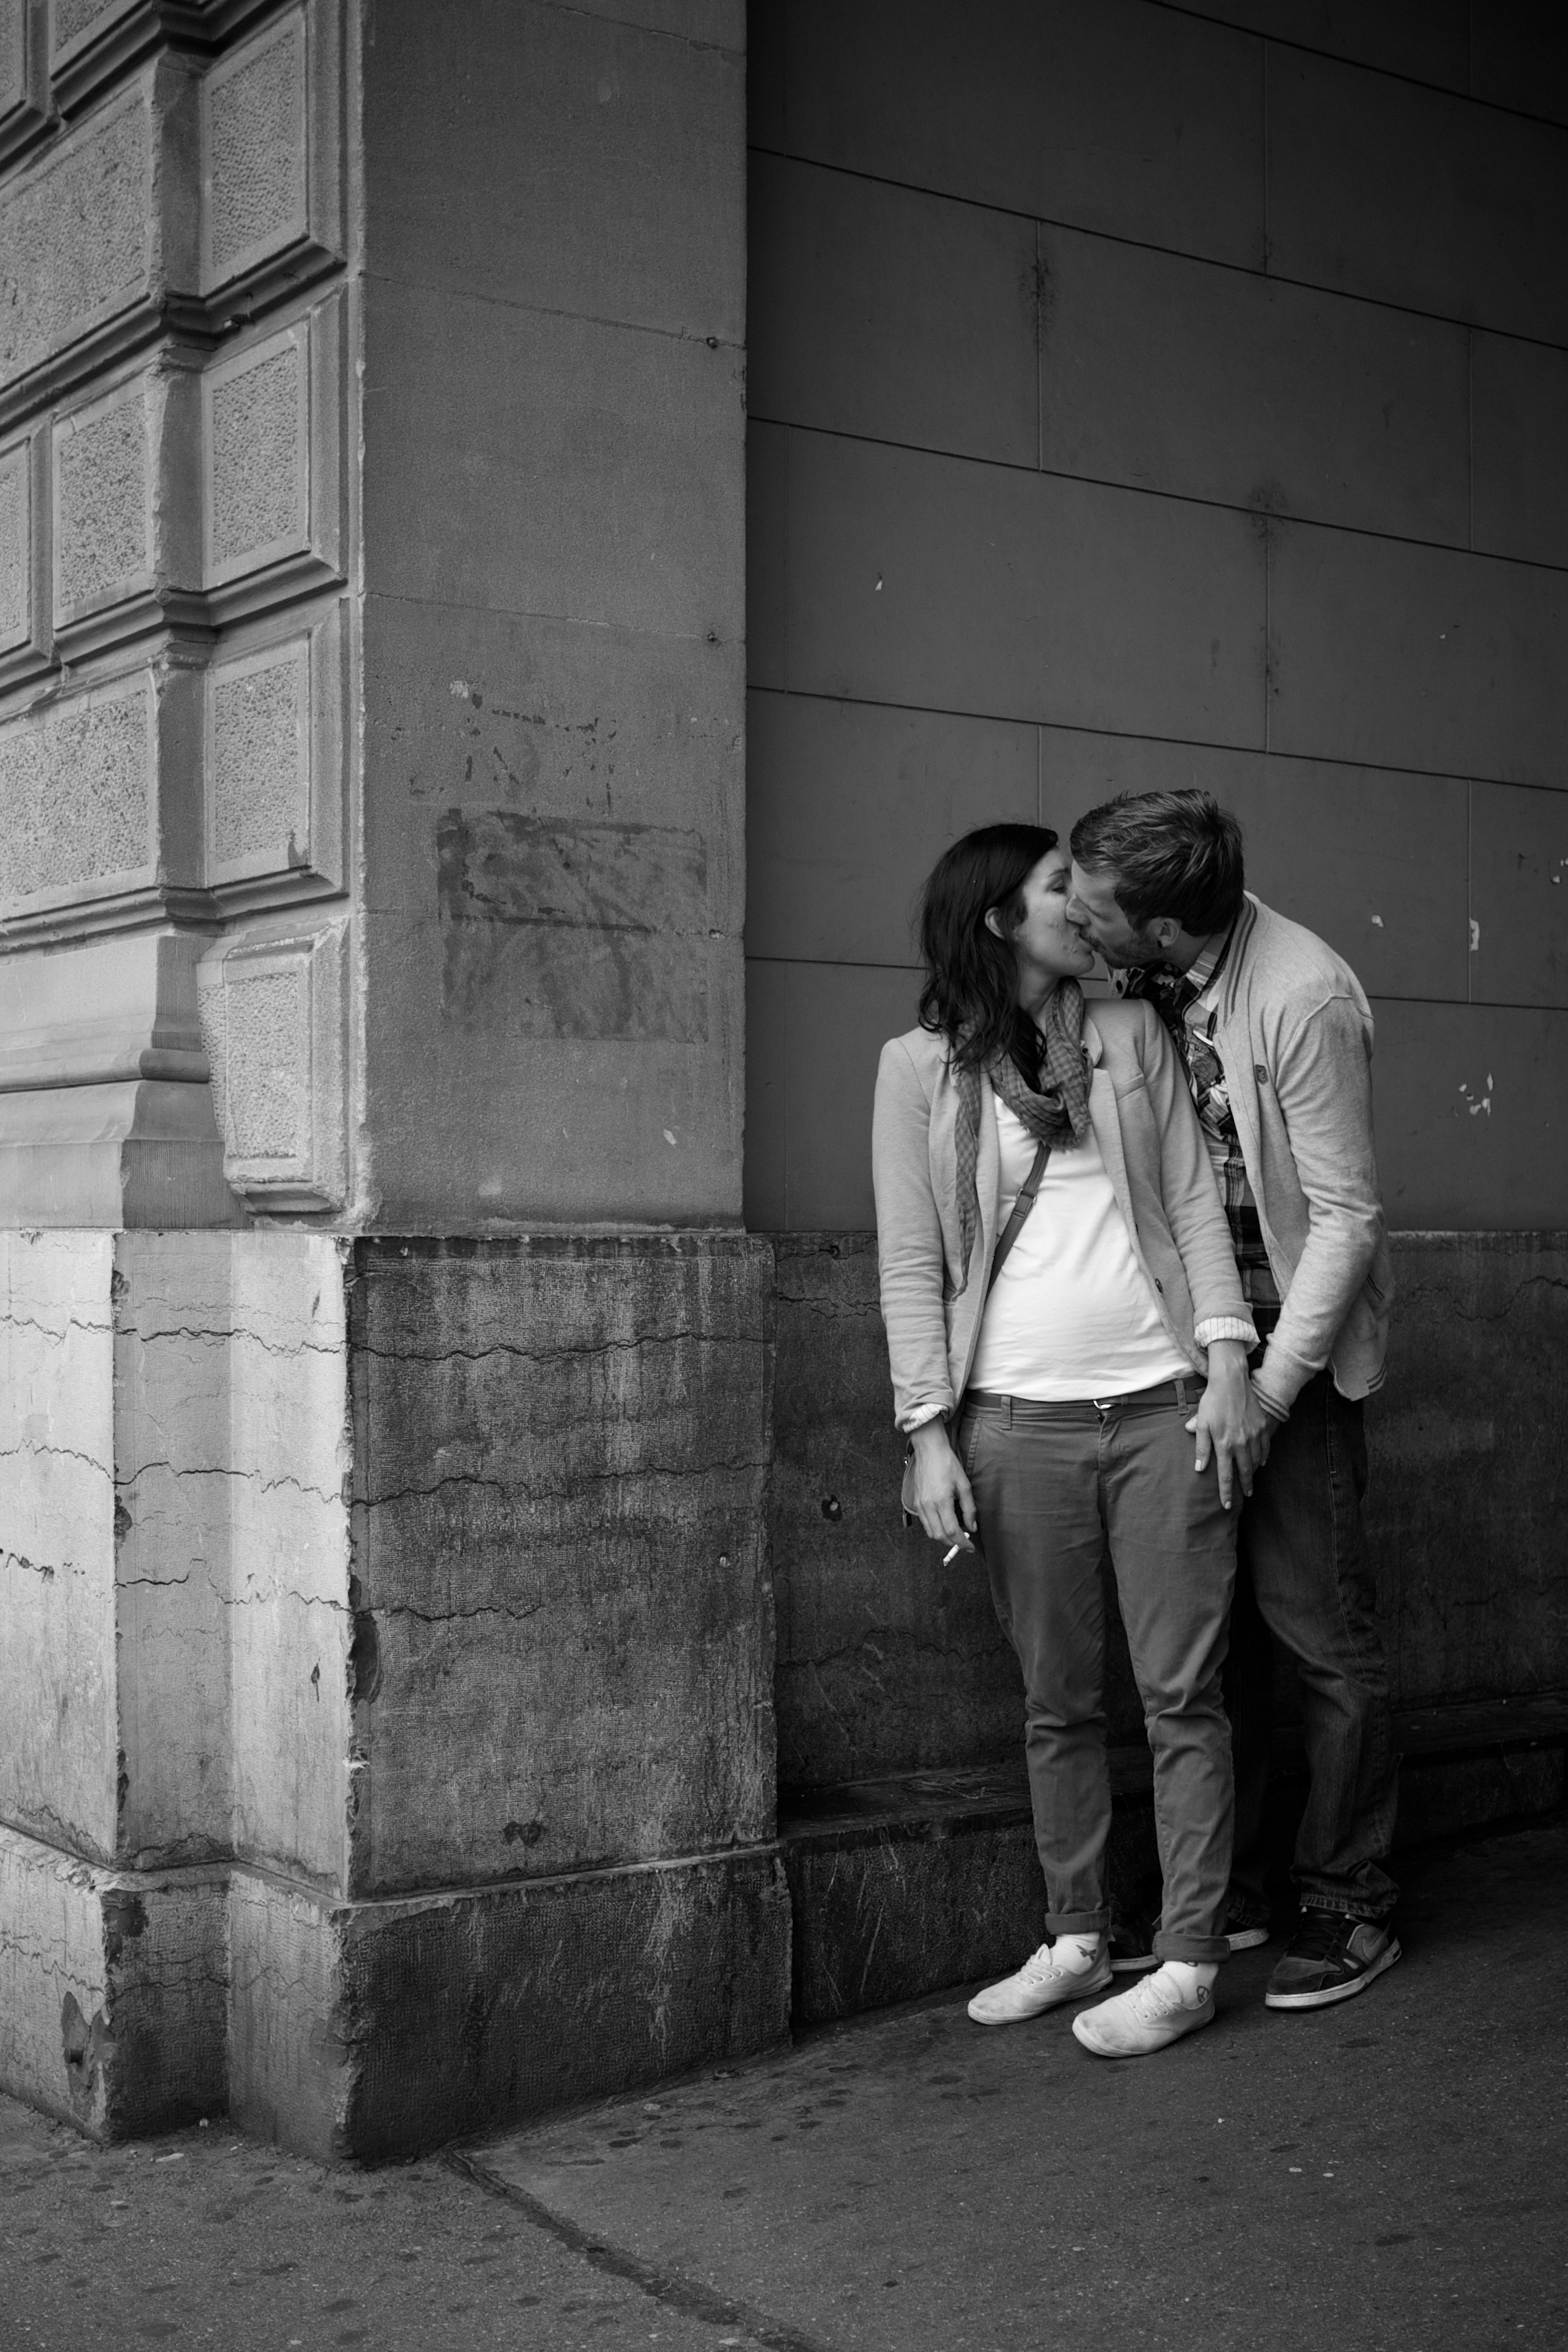
man, black and white, road, white, street, photography, ebook, color, sitting, training, black, monochrome, streetphotography, flickr, thomas, video, infrastructure, olympus, photograph, snapshot, omd, fuji, shape, leica, emotion, monochrom, leuthard, hcb, thomasleuthard, streettogs, monochrome photography, film noir, human positions